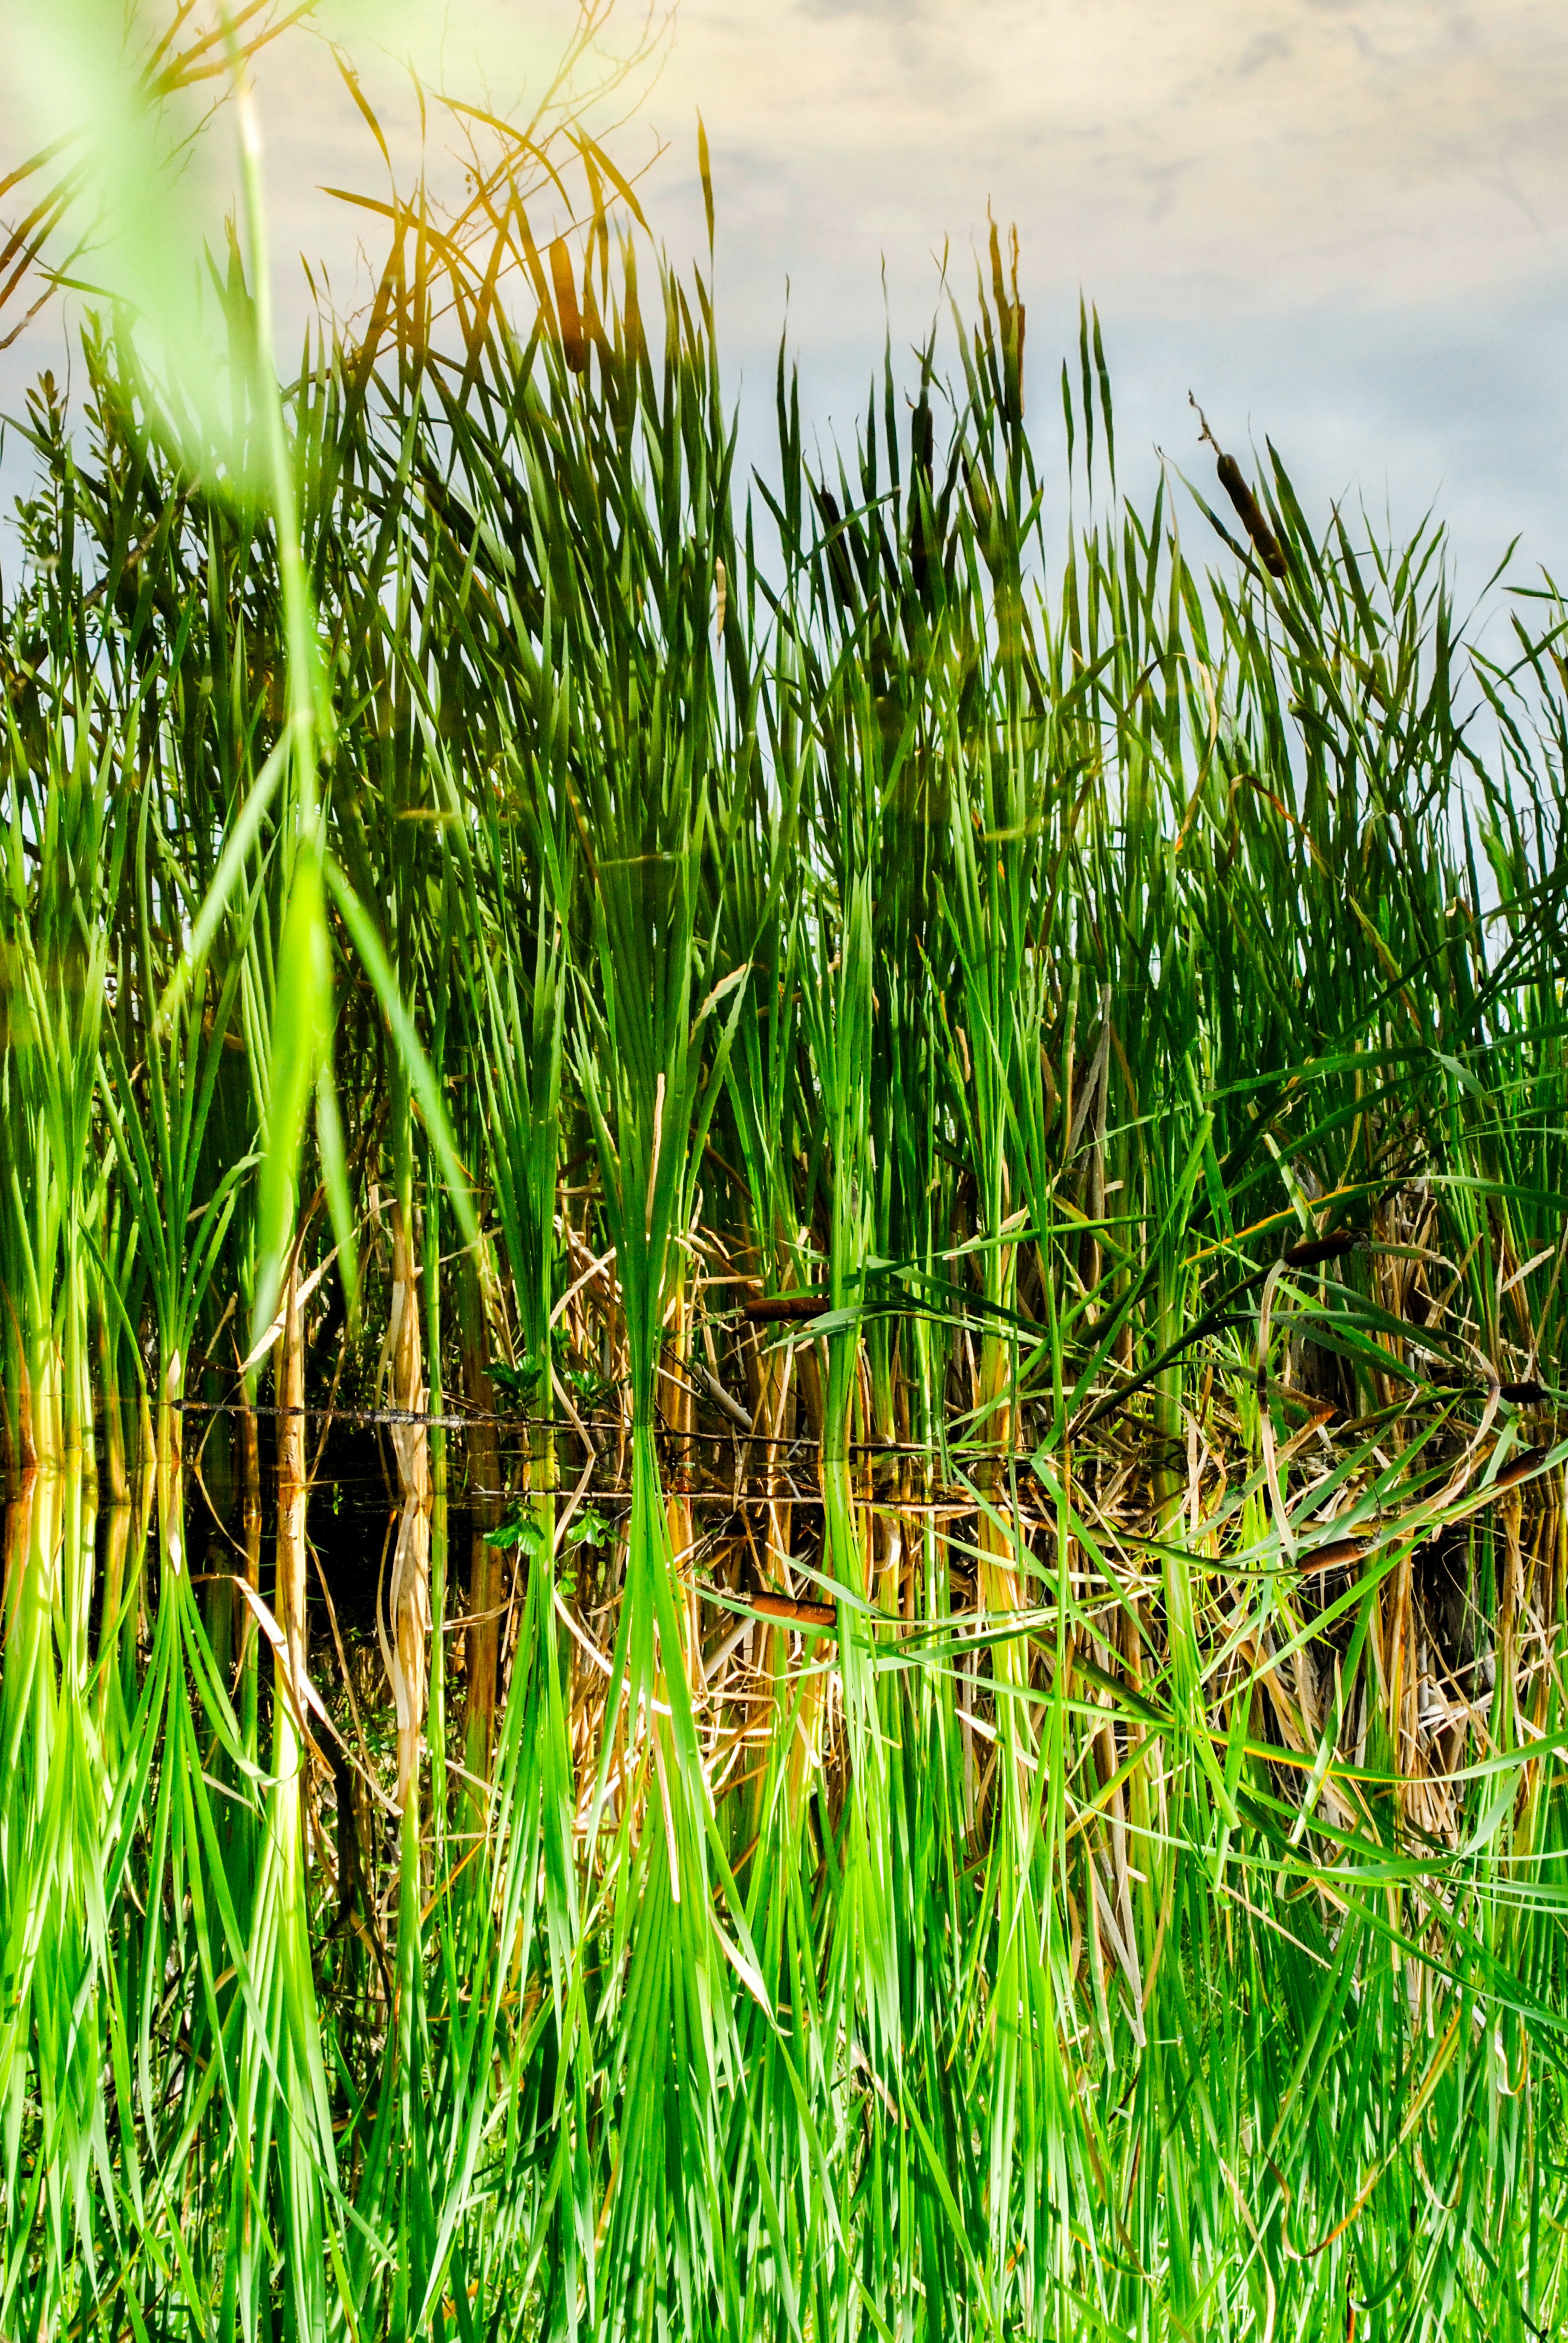
grass, plant, field, lawn, meadow, prairie, flower, lake, food, green, reflection, crop, soil, agriculture, flora, grassland, vegetation, wetland, habitat, ecosystem, paddy field, flowering plant, batons, chrysopogon zizanioides, grass family, land plant, phragmites